Line Walker

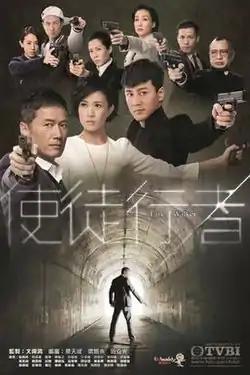
Promotional Poster

Line Walker ( literally "Apostle Walker") is a 2014 Hong Kong crime thriller drama produced by TVB, starring Michael Miu, Charmaine Sheh and Raymond Lam as the main leads, with Sharon Chan, Benz Hui, Elena Kong, Sammy Sum, Oscar Leung and Toby Leung in major supporting roles. It is the first entry in the franchise.